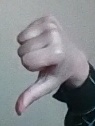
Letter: waw